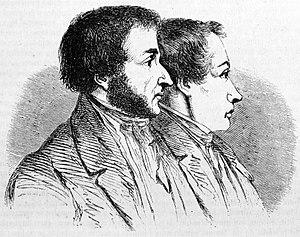
Pierre François Lacenaire, né le 20 décembre 1803 à Lyon, guillotiné le 9 janvier 1836 à Paris, est un escroc et criminel français, qui défraya la chronique. Mis en vedette par la presse avec la complicité des autorités dans un contexte politique dangereux, il se fait connaître comme poète-assassin, à la suite de la publication de ses mémoires et de ses chansons.